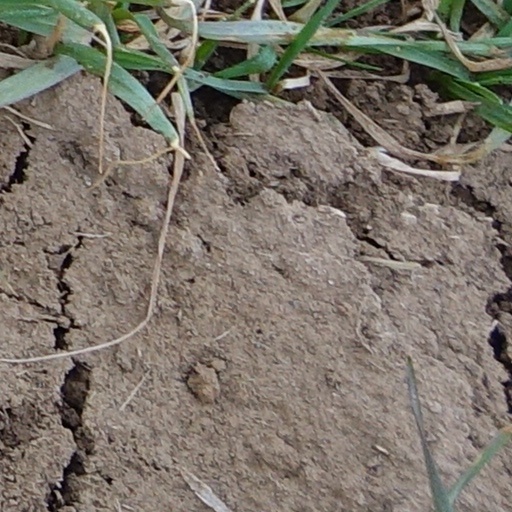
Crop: wheat